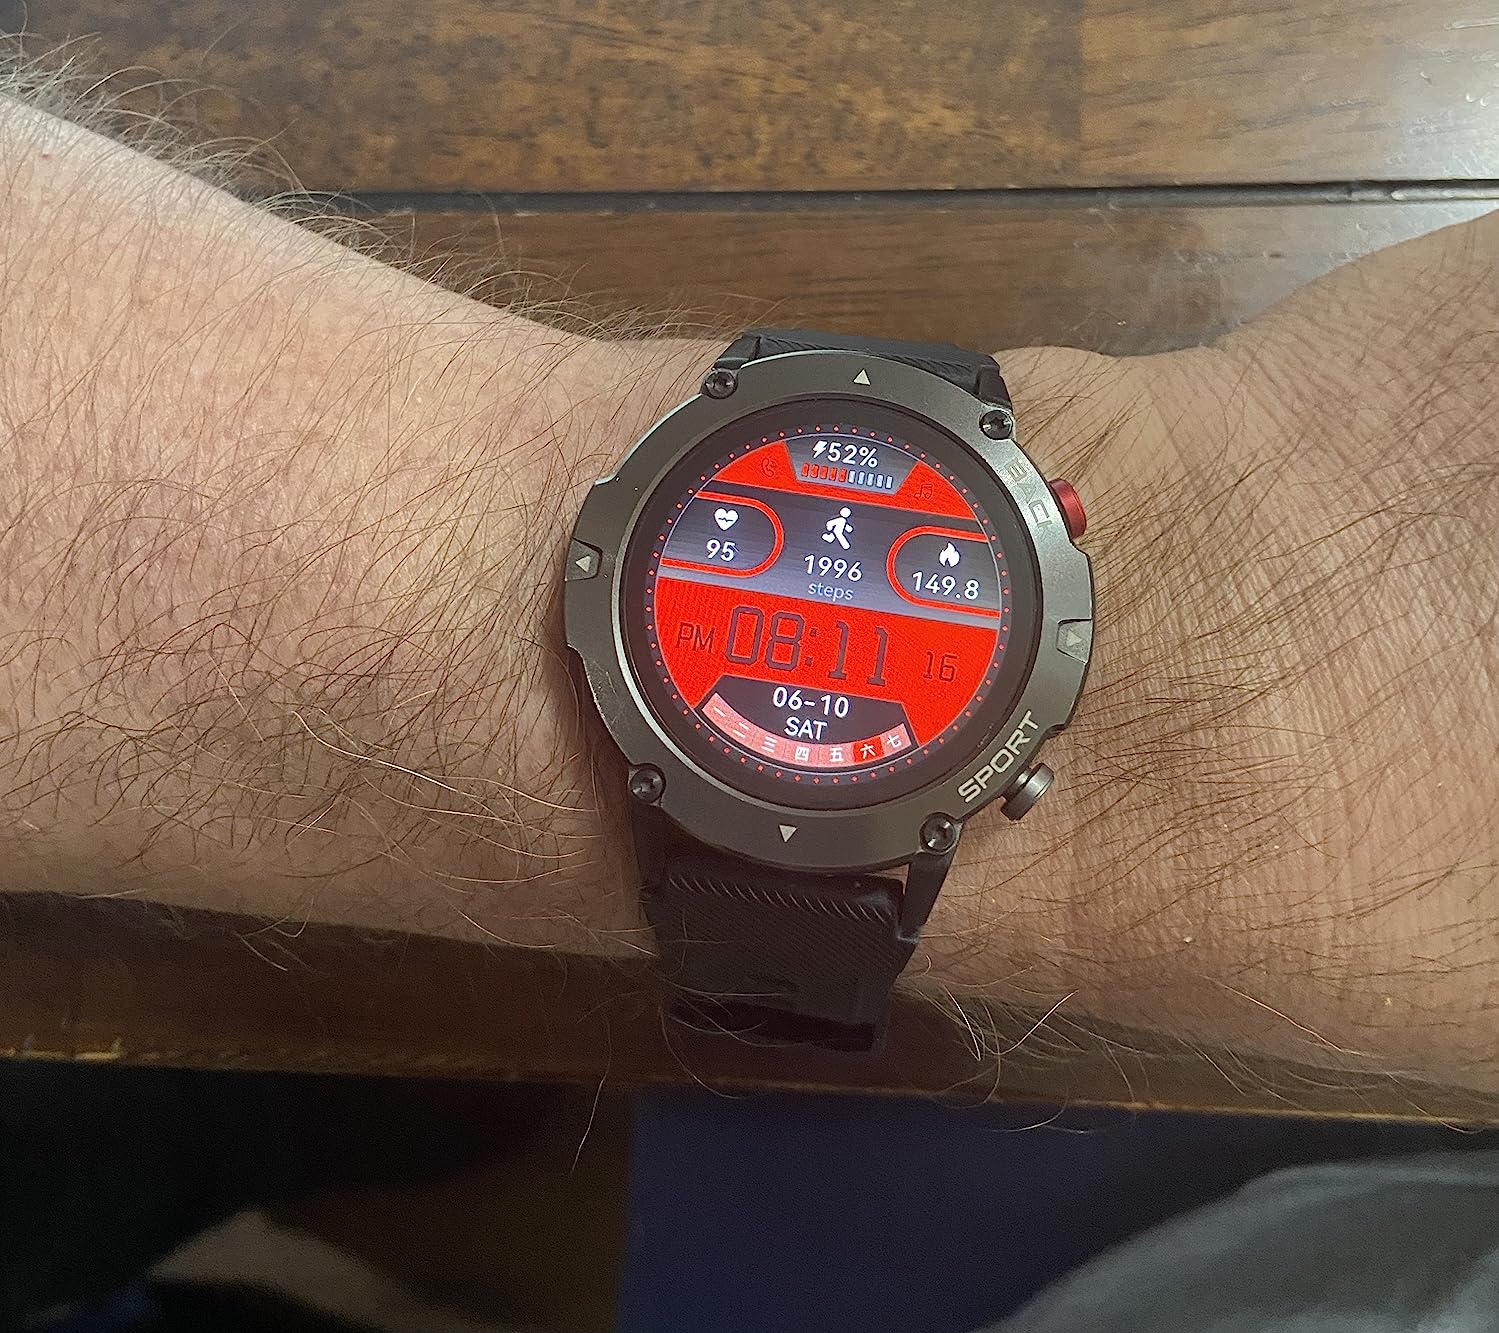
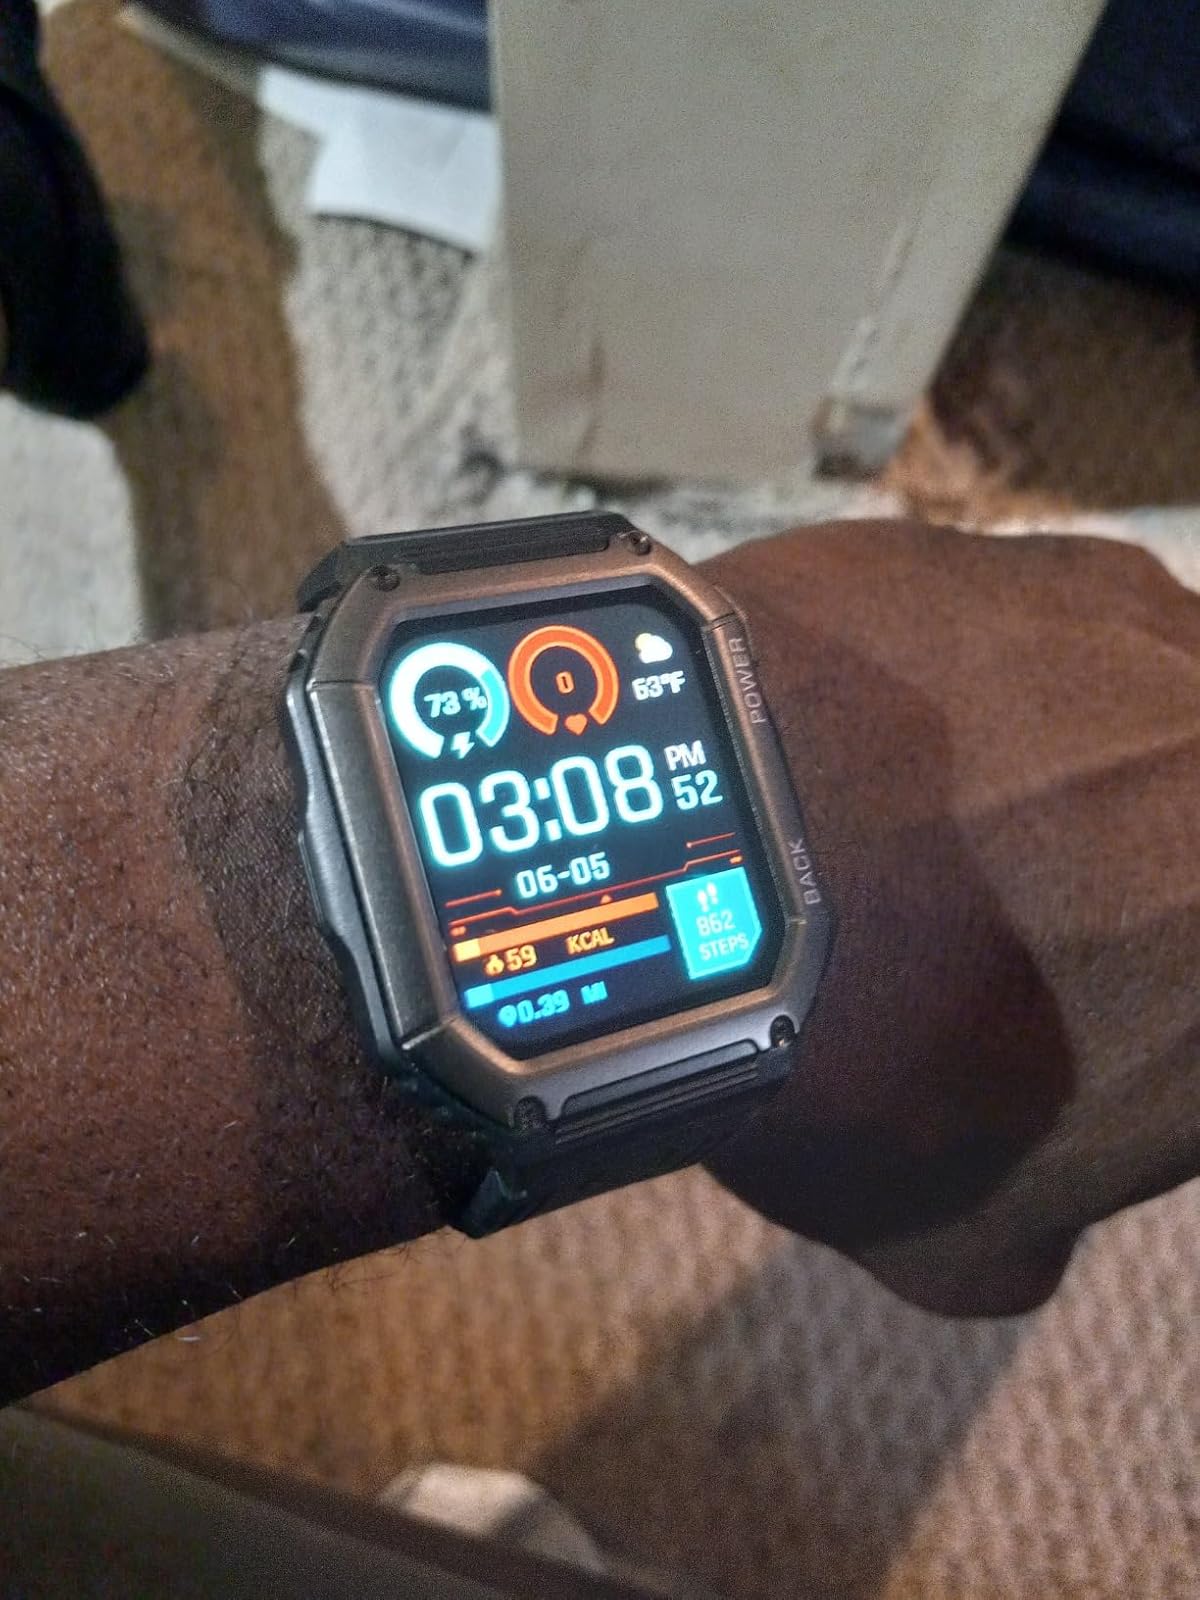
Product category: smartwatch
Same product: no